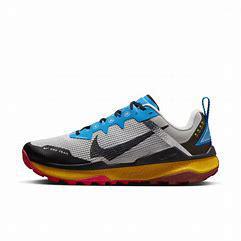
Brand: Nike
Model: Wildhorse 8